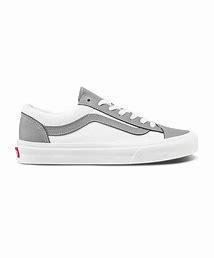
Brand: Vans
Model: Style 36 Skate